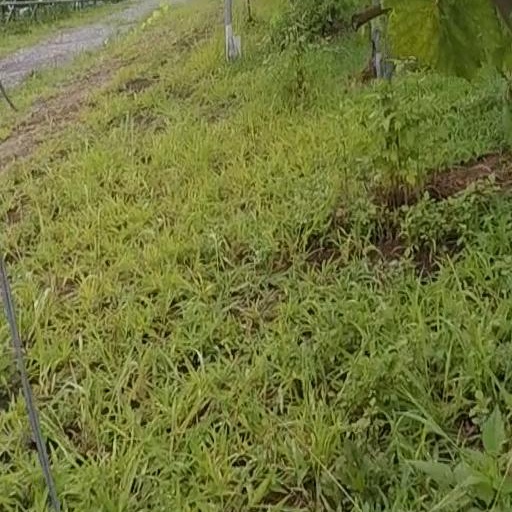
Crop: grape